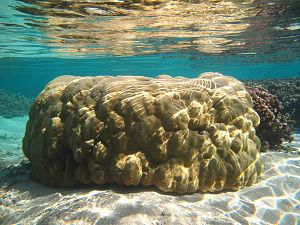
Corail Porites lutea à la Réunion.
Porites est le nom d'un genre de coraux massifs, souvent caractérisé par des digitations.
La réserve naturelle marine de La Réunion est une réserve naturelle nationale de l'île de La Réunion, département d'outre-mer français dans le sud-ouest de l'océan Indien. Classée en 2007, elle occupe une surface de 3 500 hectares.
L'île de La Réunion est un département d'outre-mer français situé dans le sud-ouest de l'océan Indien.